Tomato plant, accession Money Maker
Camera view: vertical (180 deg); turntable rotation: 150 degrees
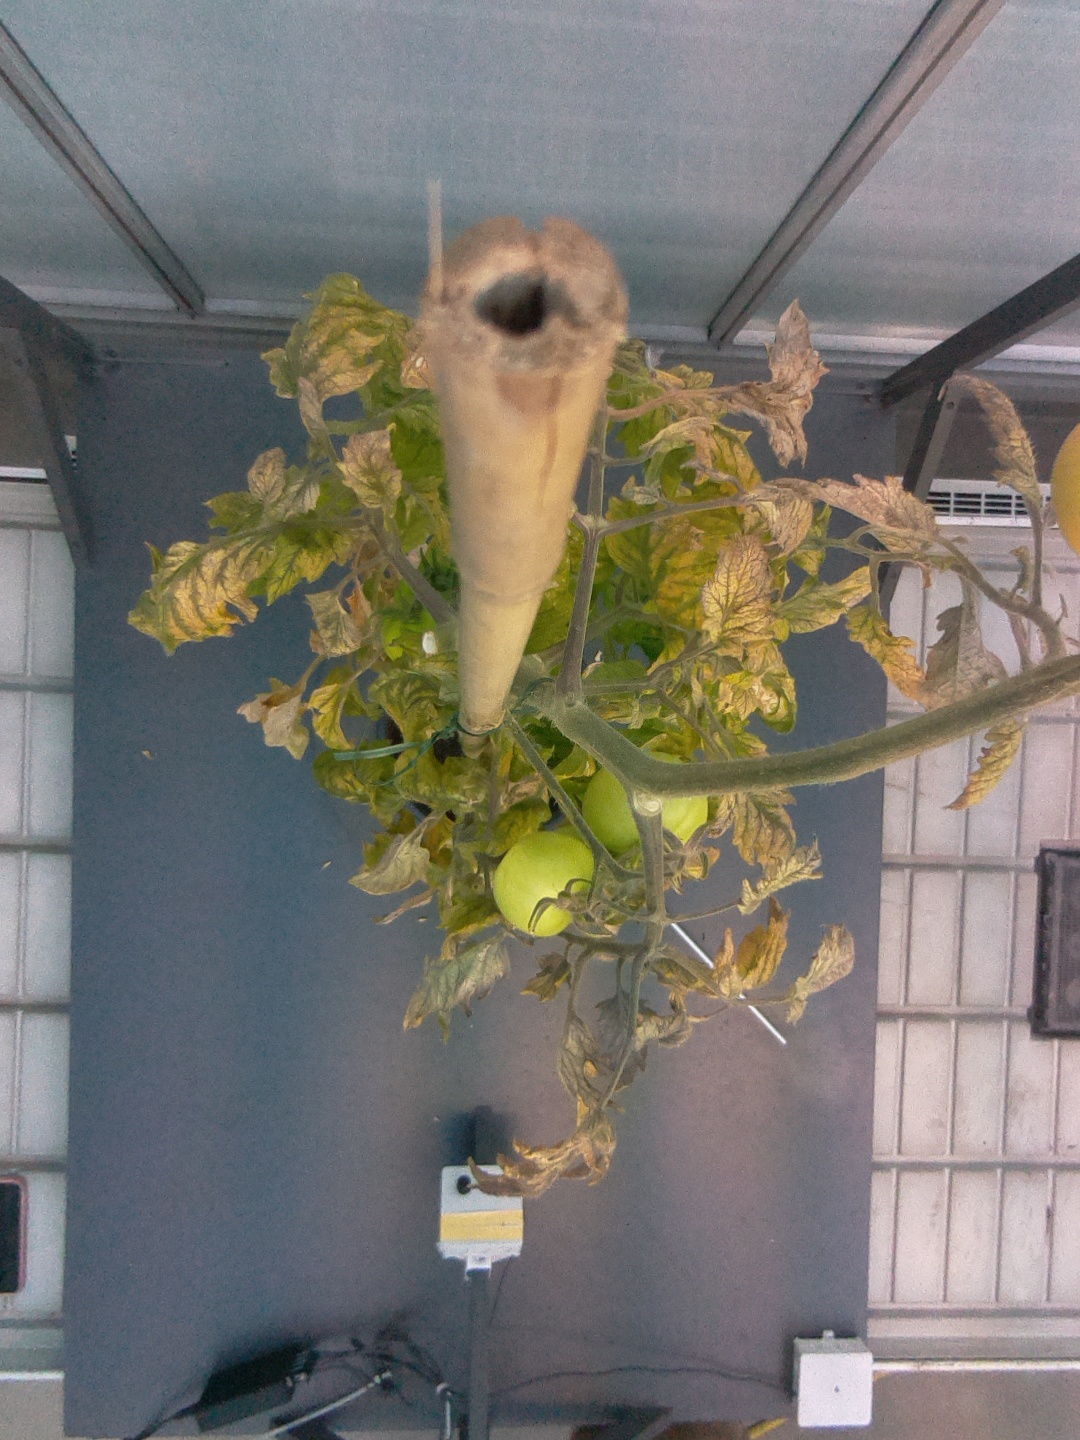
BBCH growth stage 80: fruits start showing typical ripe color (orange -> red)